Developmental homeostasis

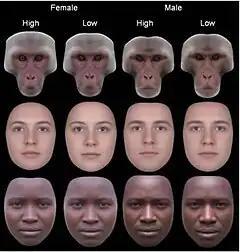
Symmetry of female and male faces. Those with high symmetry appear more attractive than low.

In 1998 a study of facial symmetry and beauty was experimented on by Gillian Rhodes called "Facial symmetry and the perception of beauty". In the experiment, images of human faces were digitally manipulated to show various amounts of symmetry. People were asked to rate the faces, and found that the faces with the most symmetry were the most attractive.